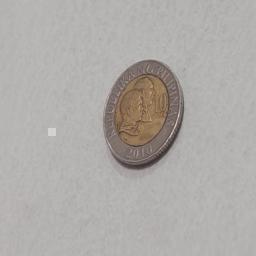
Label: 10_Old_Front